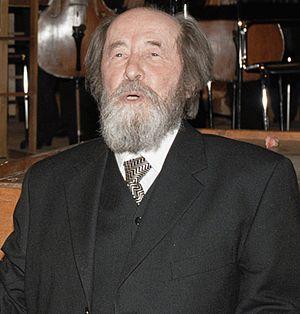
La littérature russe à l'étranger est une branche de la littérature russe, qui a émergé après 1917, avec des écrivains qui avaient quitté la première république socialiste fédérative soviétique de Russie, puis l'URSS.
La Symphonie nᵒ 14 en sol mineur op. 135 est l'avant-dernière des quinze symphonies du compositeur russe Dmitri Chostakovitch. Écrite sept ans après la Treizième Symphonie, elle est contemporaine de sa Sonate pour violon et piano, de ses Douzième et Treizième Quatuors à cordes, mais aussi de sa Quinzième Symphonie. Inspirée par les Chants pour les enfants morts de Gustav Mahler et par les Chants et danses de la mort, cycle de mélodies de Modeste Moussorgski que Chostakovitch a orchestré en 1962, la Quatorzième Symphonie fut composée au printemps 1969 par un Chostakovitch obsédé par la mort. Écrite pour soprano, basse et ensemble de cordes avec percussion, elle consiste en onze poèmes de quatre auteurs différents - Garcia Lorca, Apollinaire, Küchelbecker et Rilke, chacun formant l'un des onze mouvements de l'œuvre. La plupart d'entre eux abordent le thème de la mort, particulièrement lorsqu'elle est injuste ou prématurée. Ces poèmes ont été traduits en russe, mais il existe également une version de la symphonie dans laquelle ils sont dans leur langue originale.
Alexandre Issaïevitch Soljenitsyne, parfois en français Soljénitsyne, né le 28 novembre 1918 à Kislovodsk et mort le 3 août 2008 à Moscou, est un écrivain russe et dissident du régime soviétique.